Blaine Thurier

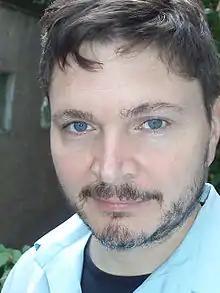
Thurier in August 2009

Blaine Thurier (born 1967) is a Canadian musician and filmmaker. He played synthesizer with the Canadian indie pop supergroup The New Pornographers from their inception in 1997 up to 2021. He also directed several music videos for the band during his tenure. Thurier has written and directed feature films, which have been screened at the Toronto International Film Festival (TIFF), South by Southwest Film Festival, Slamdance and other festivals. Thurier served as a 2011 panelist for the TIFF.